Baltimore Police Department

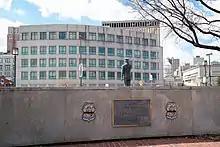
Bishop L. Robinson Sr. Police Administrative Building Annex

After he was elected mayor of Baltimore in 1999, Martin O'Malley instituted a policy of zero tolerance modeled after that of New York City. He made Ed Norris, a deputy commissioner of the New York City Police Department (NYPD), commissioner of the BPD in 2000 and hired the creators of CompStat, a management system used by the NYPD, to write a report analyzing the BPD. The report claimed that residents saw the police as unwilling to counter the illegal drug trade, officers felt unsupported, and almost a quarter of BPD officers believed a quarter of their colleagues stole drugs and money from criminals. After this report, the BPD ran over 200 sting operations against officers, of which only four officers failed.